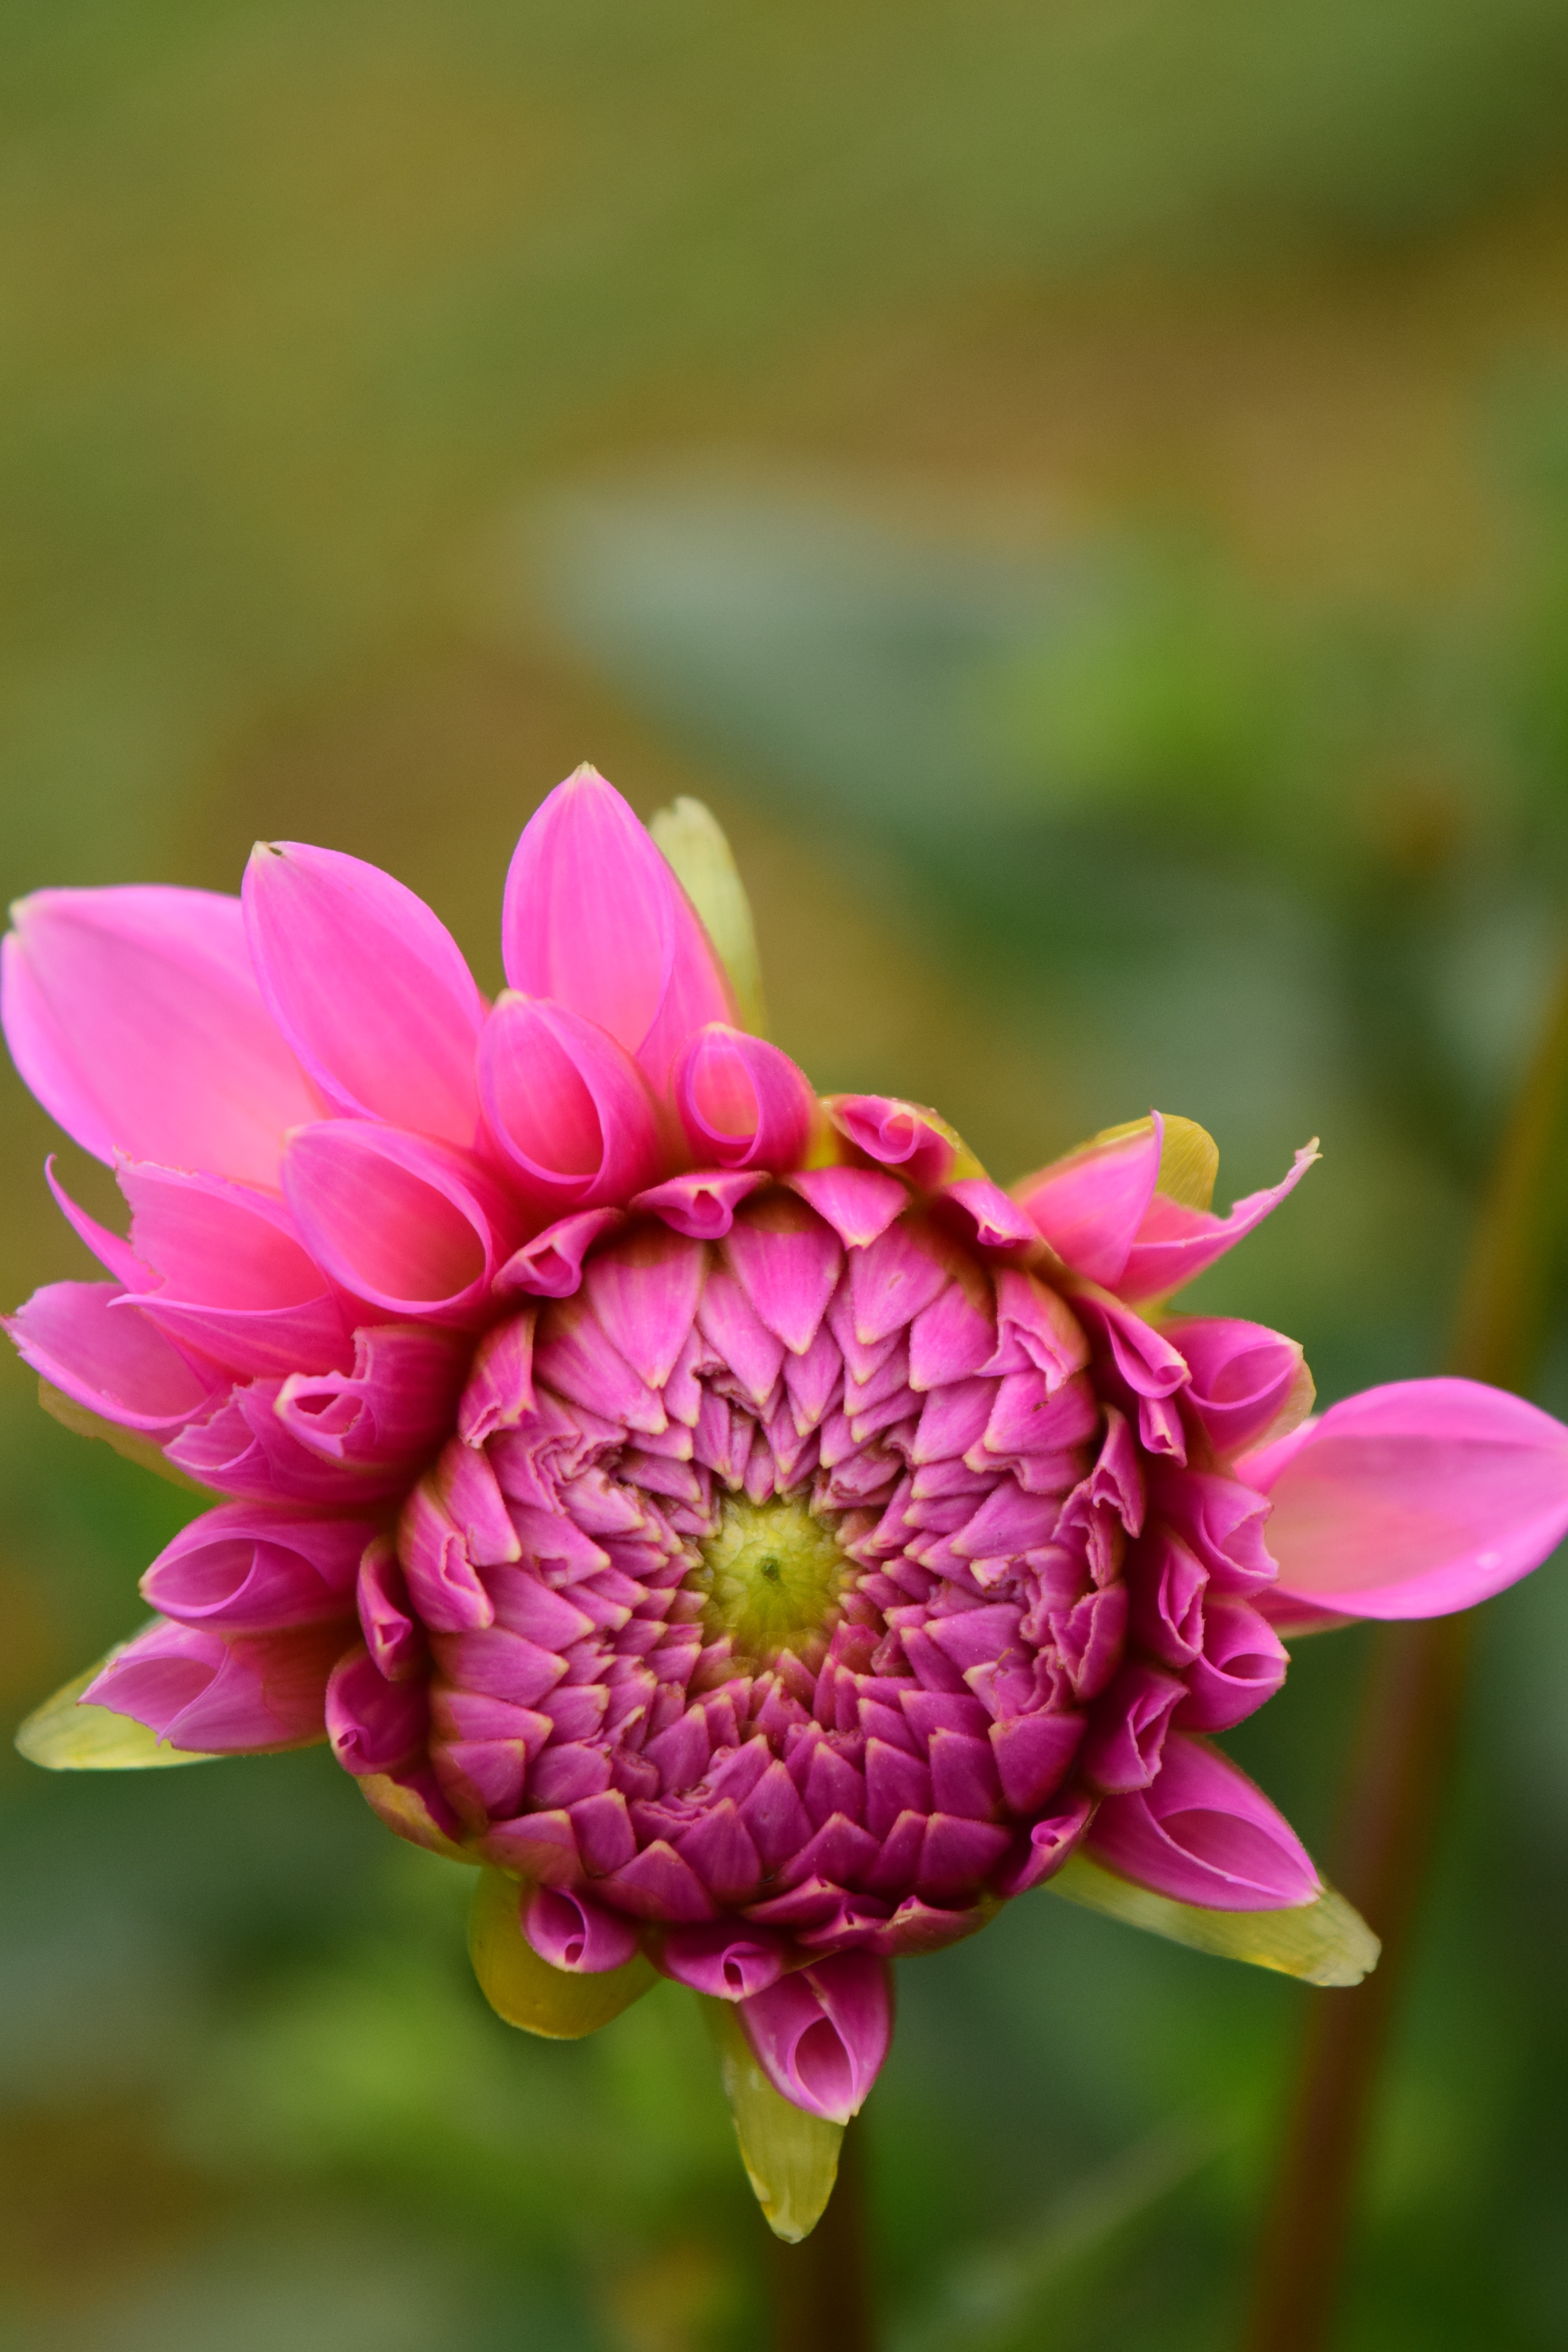
blossom, plant, rain, flower, petal, bloom, wet, botany, pink, close, flora, drip, wildflower, close up, dahlia, bud, moist, flower garden, late summer, dahlia garden, awakening, macro photography, garden plant, flowering plant, daisy family, annual plant, plant stem, land plant